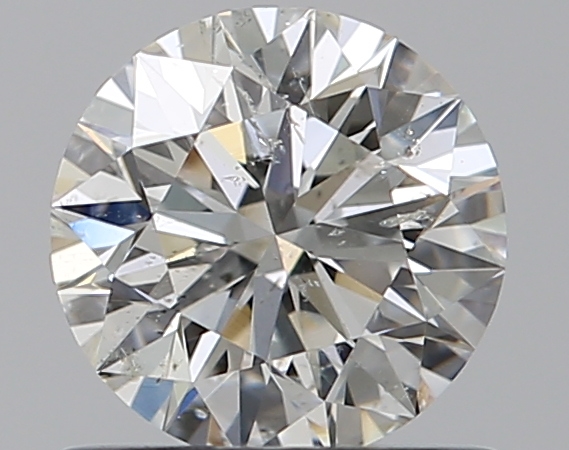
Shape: round
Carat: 0.7
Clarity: SI2
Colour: H
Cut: EX
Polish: EX
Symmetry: EX
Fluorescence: N
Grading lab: GIA
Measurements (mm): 5.68 x 5.71 x 3.55